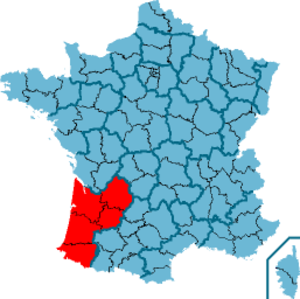
Les élections régionales ont eu lieu les 14 et 21 mars 2010.